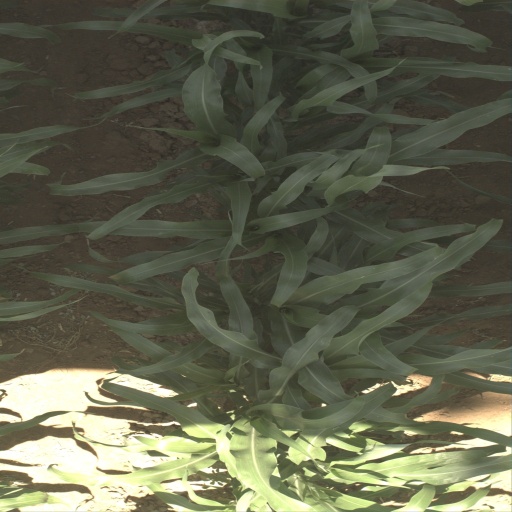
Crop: sorghum